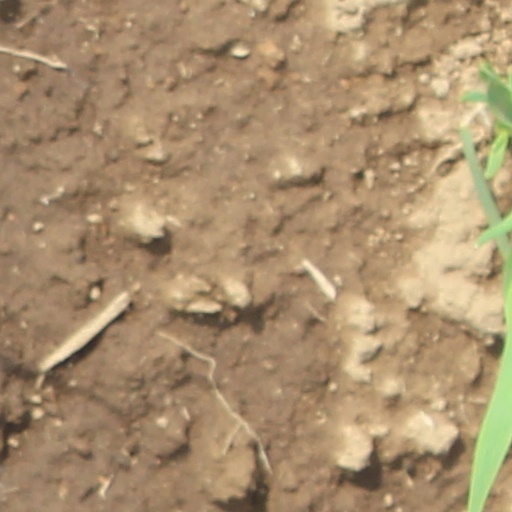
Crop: wheat